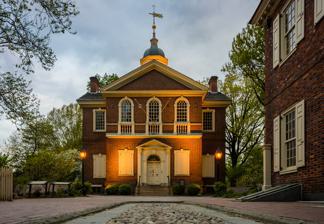
Building: Carpenters' Hall
Country: United States of America
Year built: 1773
United States historic place Carpenters' Hall U.S. National Register of Historic Places U.S. National Historic Landmark U.S. Historic district Contributing property Carpenters' Hall in May 2015 Location 320 Chestnut Street Philadelphia , Pennsylvania , U.S. Coordinates 39°56′53″N 75°08′50″W / 39.9481°N 75.1472°W / 39.9481; -75.1472 Built 1775 Architect Robert Smith Architectural style Georgian NRHP reference No. 70000552 Significant dates Added to NRHP April 15, 1970 Designated NHL April 15, 1970 Carpenters' Hall , in Independence National Historical Park in Philadelphia , Pennsylvania, is the official birthplace of the Commonwealth of Pennsylvania and a key meeting place in the early history of the United States. Completed in 1775, the two-story brick meeting hall was built for and is still privately owned by the Carpenters' Company of the City and County of Philadelphia , the country's oldest extant craft guild . The First Continental Congress met at the building in 1774 and passed and signed the Continental Association . In June 1776, it was where the Pennsylvania Provincial Conference officially declared the Province of Pennsylvania 's independence from the British Empire and established the Commonwealth of Pennsylvania, mobilized the Pennsylvania militia for the American Revolutionary War , set up the machinery for the Pennsylvania Provincial Convention from July 15 to September 28 in 1776, which framed the Pennsylvania Constitution of 1776 and enabled the Declaration of Independence to be written and ultimately adopted. It was briefly occupied in 1777 by the British Army during the war. The site was designated a National Historic Landmark on April 15, 1970. On November 30, 1982, the Pennsylvania Historical and Museum Commission succeeded in passing Pennsylvania General Assembly 166(R) HR180 to recognize "Carpenters' Hall as the official birthplace of the Commonwealth of Pennsylvania". The building is free to enter and receives 120,000 visitors per year. Numerous dignitaries have visited Carpenters' Hall, including Supreme Court of the United States Chief Justice Warren E. Burger , King Carl XVI Gustaf and Queen Silvia of Sweden , Czech Republic President Václav Havel , Latvian President Guntis Ulmanis , Texas governor and future U.S. President George W. Bush , and Governor of Pennsylvania Tom Ridge . History An 1891 illustration of Carpenters' Hall in Philadelphia Carpenters' Hall Historic American Buildings Survey 's elevation and plans, circa 1898 A 1905 postcard of Carpenters' Hall Carpenters' Hall commemorative stamp issued on the 200th anniversary in 1974 The land on which Carpenters' Hall is built was purchased on behalf of the Carpenters' Company of Philadelphia in 1768 by Benjamin Loxley , Robert Smith , and Thomas Nevell. The hall was designed by Robert Smith in the Georgian style based on both the town halls of Scotland, where Smith was born, and the villas of Palladio in Italy. The carpenters' guild held their first meeting there on January 21, 1771, and continued to do so until 1777 when the British Army captured Philadelphia. On April 23, 1773, which was Saint George's Day , it was used for the founding meeting of the St. George Society of Philadelphia . The First Continental Congress of the Thirteen Colonies of North America met at Carpenters Hall from September 5 to October 26, 1774, as the Pennsylvania State House, later renamed Independence Hall , was being used by the moderate Provincial Assembly of Pennsylvania . It was here that Congress resolved to ban further imports of slaves and to discontinue the slave trade within the colonies, a step toward phasing out slavery in British North America . It also passed and signed the Continental Association . In June, 1776, it was where the Pennsylvania Provincial Conference officially declared the Province of Pennsylvania 's independence from the British Empire and established the Commonwealth of Pennsylvania, mobilized the Pennsylvania militia for the American Revolutionary War , set up the machinery for the Pennsylvania Provincial Convention from July 15 to September 28 in 1776, which framed the Pennsylvania Constitution of 1776 and enabled the Declaration of Independence to be written and ultimately adopted. It was briefly occupied in 1777 by the British Army during the war. The meeting hall served as a hospital for both British and American troops in the American Revolutionary War , and other Philadelphia institutions have held meetings in Carpenters' Hall, including Ben Franklin 's Library Company of Philadelphia , the American Philosophical Society , and the First and Second Banks of the United States . Carpenters Hall was the site of the 1798 Bank of Pennsylvania heist . The federal Custom House in Philadelphia was located at Carpenters' Hall between 1802 and 1819, except for a brief interruption between January and April, 1811. In 1970, Carpenters' Hall was declared a National Historic Landmark . On November 30, 1982, the Pennsylvania Historical and Museum Commission passed Pennsylvania General Assembly 166(R) HR180 to recognize Carpenters' Hall as the official birthplace of Pennsylvania. In 2022, a fire in the basement of the building was suspected to be arson ; at the time, the building was closed for renovations. Construction and design The Carpenters Company was founded in 1724, but had no meeting house of their own, resorting to rented tavern rooms for their meetings. Carpenters Company members finally selected a new building site in 1768 on Chestnut Street, a few hundred feet from Benjamin Franklin 's home. Robert Smith submitted the plans for the design, but did not supervise the construction of the hall. The decision to proceed with construction was made January 30, 1770. Construction was completed in August 1774. Inscription Over the south door of Carpenters' Hall reads the following inscription: Within these Walls Henry, Hancock, & Adams inspired the Delegates of the Colonies With Verve and Sinew for the Toils of War Inscription over south doorway of Assembly Room See also Philadelphia portal Architecture portal Continental Association , the 1774 founding document and system created by the First Continental Congress for implementing a trade boycott with Great Britain List of National Historic Landmarks in Philadelphia National Register of Historic Places listings in Center City, Philadelphia Founding Fathers of the United States References